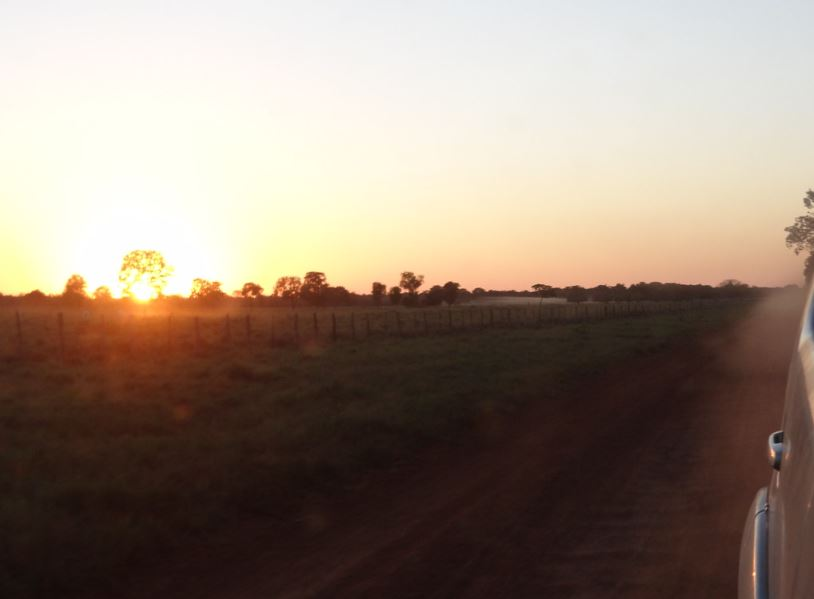
Fire: no
Smoke: no